Teleconverter

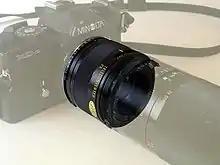
A teleconverter attached between a camera and its lens

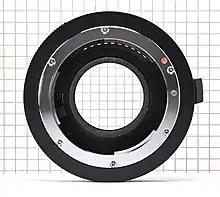
An object in the image plane appears smaller by the reciprocal of the teleconverter's rating when looked through it.

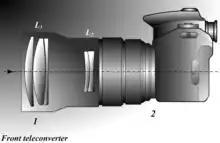
Teleside converter cross section

A teleconverter (sometimes called tele extender) is a secondary lens mounted between a camera and a photographic lens which enlarges the central part of an image obtained by the lens. For example, a 2× teleconverter for a 35 mm camera enlarges the central 12×18 mm part of an image to the size of 24×36 mm in the standard 35 mm film format.